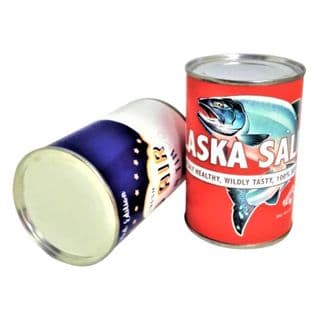
Label: metal